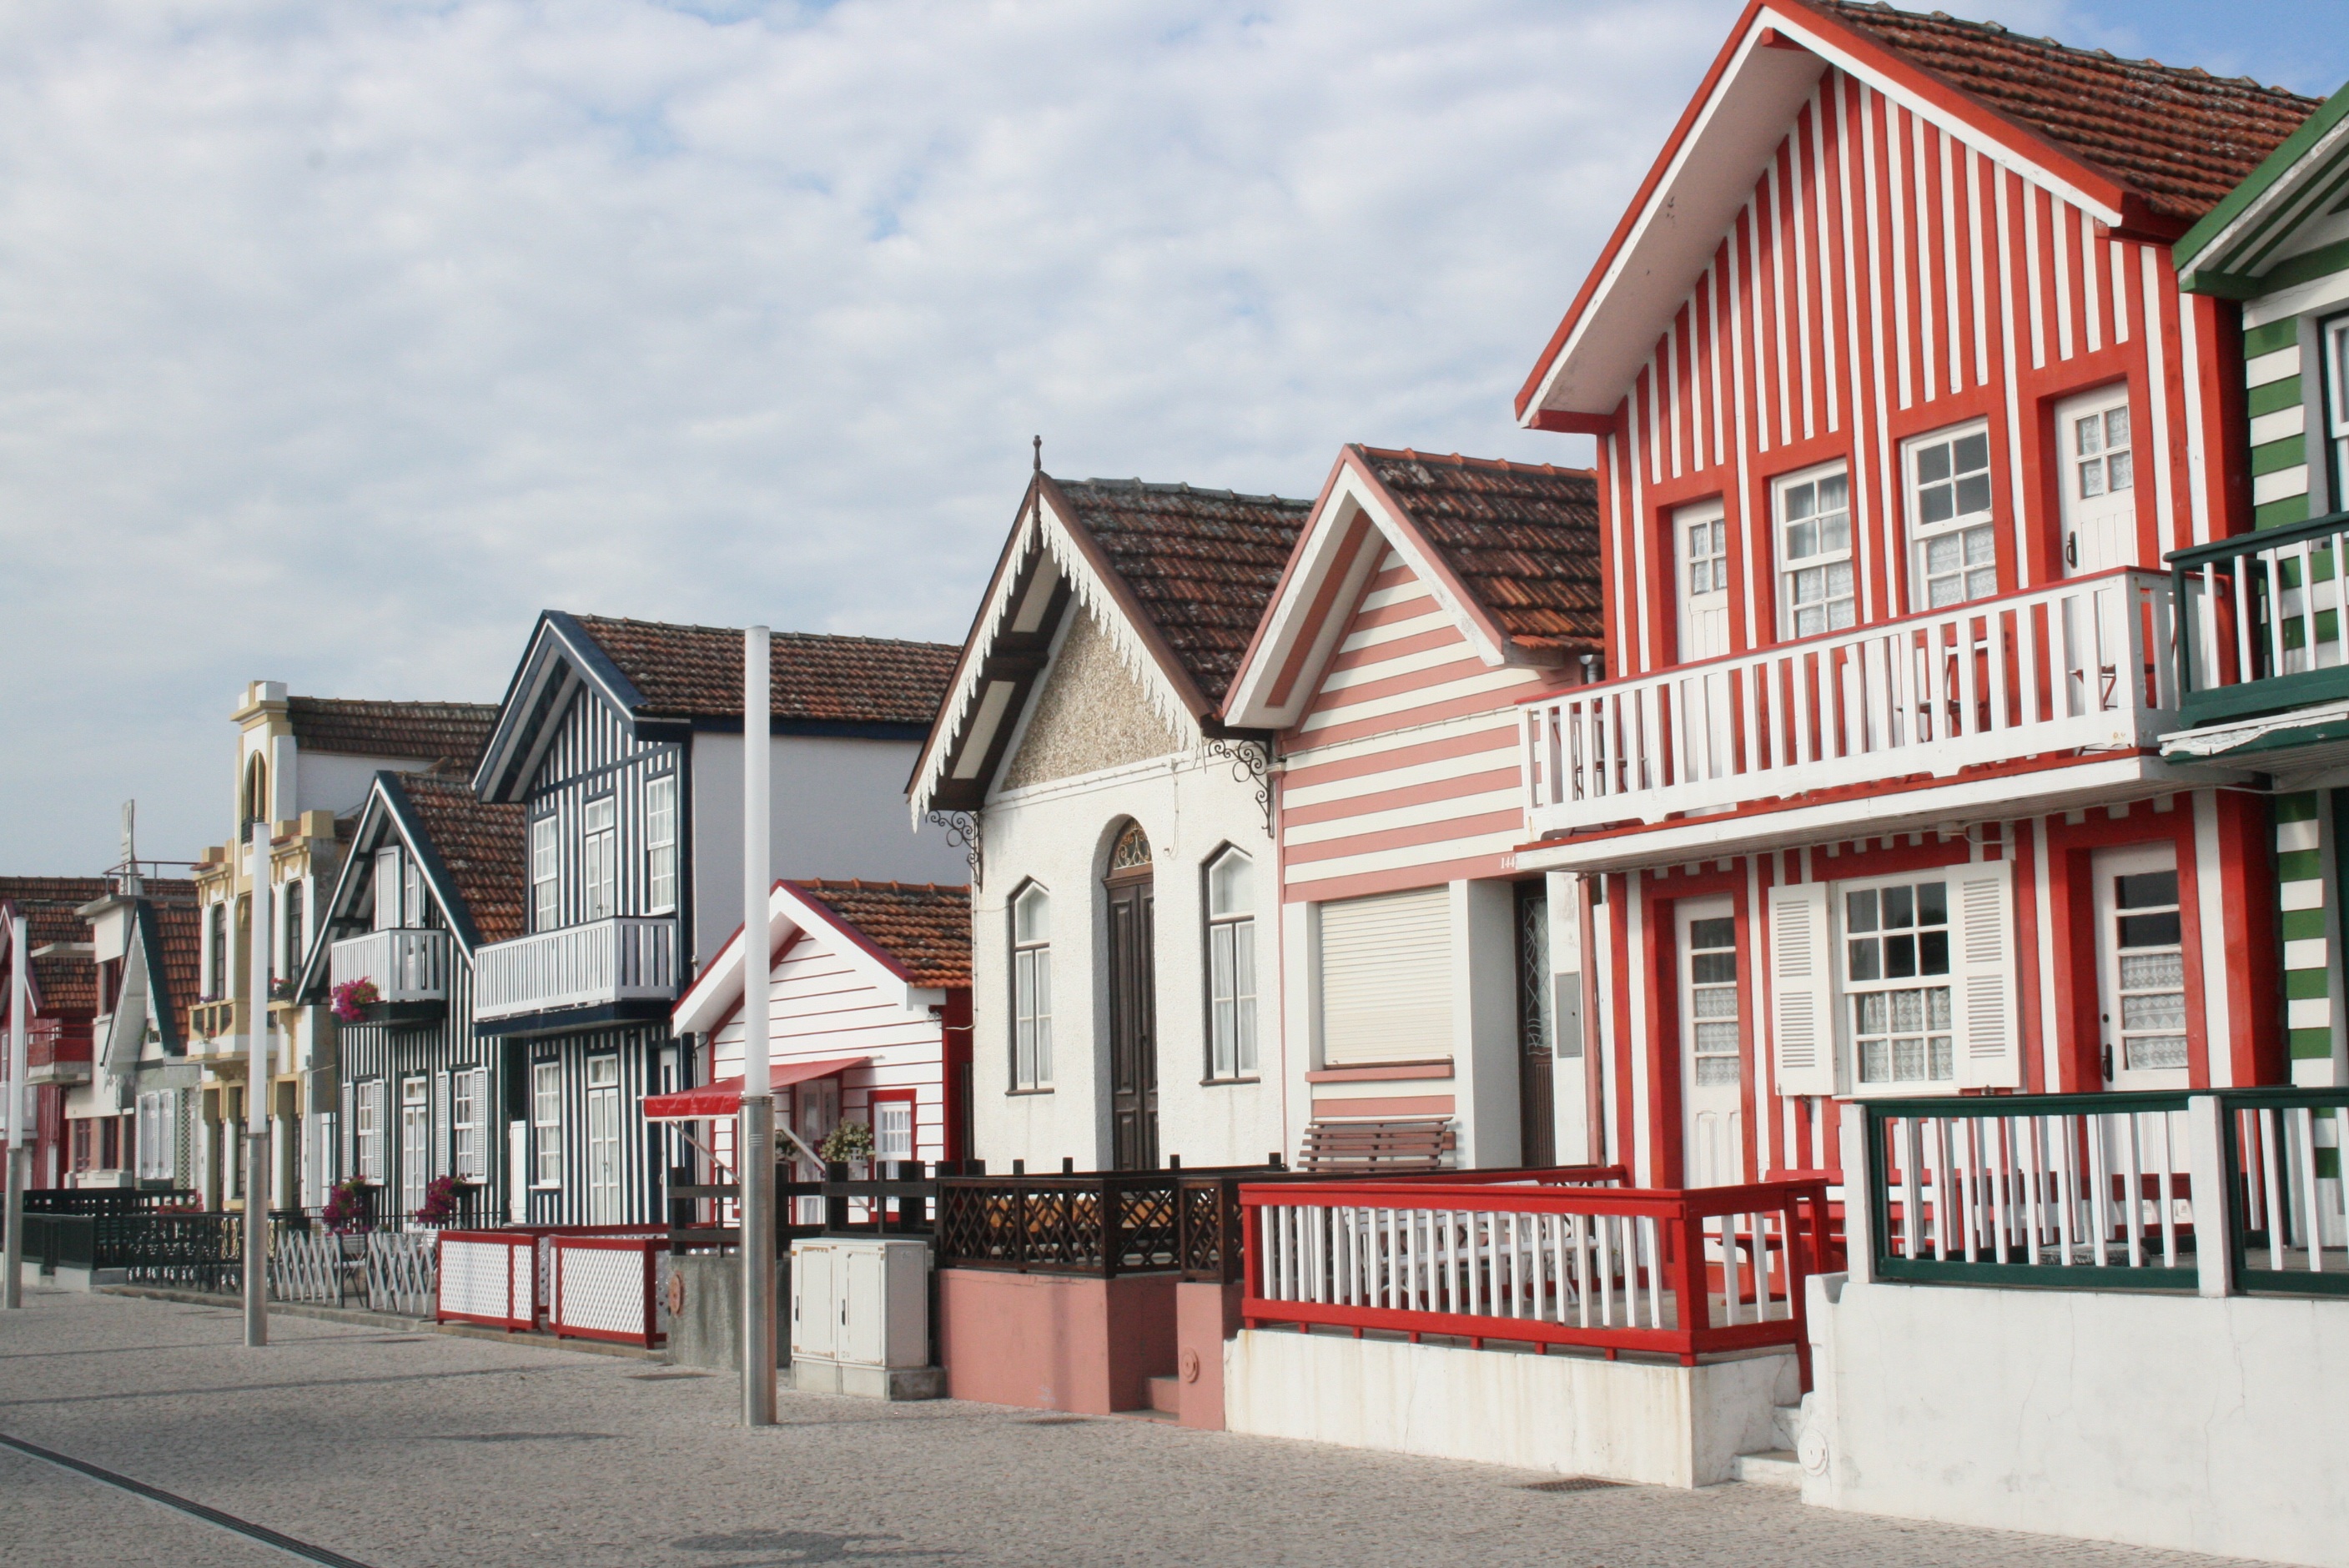
beach, architecture, street, house, town, city, home, suburb, cottage, facade, property, apartment, homes, portugal, estate, aveiro, neighbourhood, residential area, new coast